1908 Venezuelan coup d'état

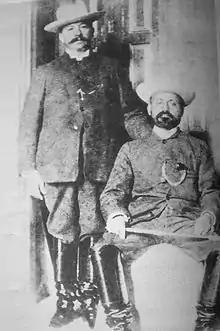
Juan Vicente Gómez y Cipriano Castro

On 4 April 1906, Cipriano Castro announced that he was temporarily separating from the presidency for health reasons, and appointed Juan Vicente Gómez as Acting President.